Dennis Praet

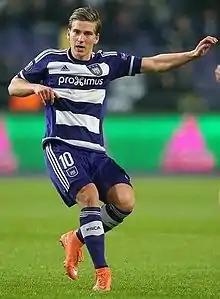
Praet playing for Anderlecht in 2016

Dennis Praet (born 14 May 1994) is a Belgian professional footballer who plays as a midfielder for Belgian Pro League club Antwerp and the Belgium national team.